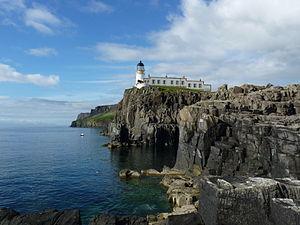
Le phare de Neist Point est un phare qui se situe sur l'île de Skye, dans le comté de Highland à l'ouest de l'Écosse. Il se trouve sur le point le plus à l'ouest de l'Île à environ 5 km au sud-ouest de Milovaig.